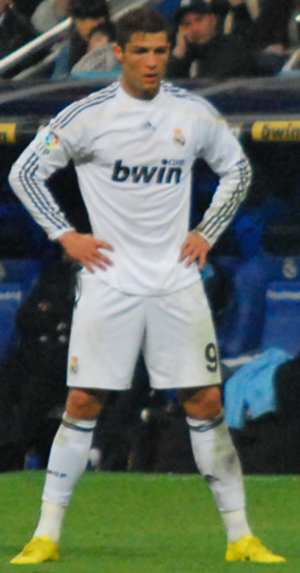
Cristiano Ronaldo préparant son coup franc
Cristiano Ronaldo dos Santos Aveiro, couramment appelé Ronaldo ou Cristiano Ronaldo et surnommé CR7, né le 5 février 1985 à Funchal sur l'île de Madère, est un footballeur international portugais qui évolue au poste d'attaquant à la Juventus de Turin.